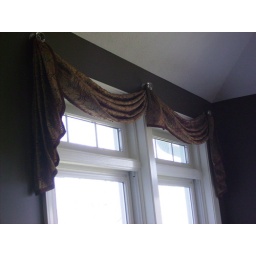
Scarf Valance window treatment with glass door knobs holding the treatment in place.